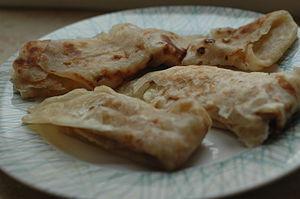
La mofletta, également mufleta, mofleta, moufleta, etc., est une crêpe juive sépharade traditionnellement consommée pendant la célébration de la mimouna, le lendemain de la Pâque.